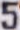
Number: 5